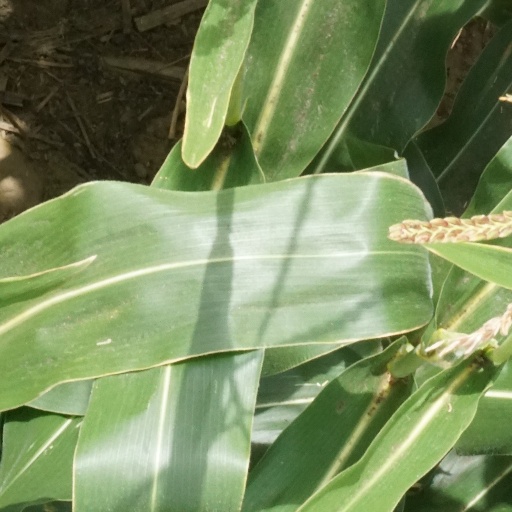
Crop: maize; corn